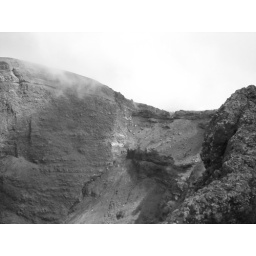
Vesuvius in black and white